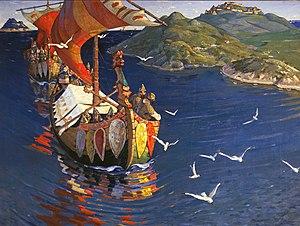
Nicolas Rœrich “Les invités étrangers [litt. les hôtes d'au-delà des mers]”.
Varègues ou Varanges est le nom donné dans l'Empire byzantin et par les Slaves orientaux aux Vikings de Suède qui, entre le IXᵉ et le XIᵉ siècle, ont fondé et gouverné l’État médiéval de la Rus’ et qui, par la suite, formèrent la garde varègue des empereurs byzantins.
La romance historique, également appelée roman d'amour historique est, au sens moderne du terme, un sous-genre littéraire de la romance ainsi que du roman historique.
Riourik, parfois également appelé Riurik, Rurik ou encore Rourik, est un prince varègue de la Rus' de Kiev qui règne de 862 à 879. Il est le premier prince de Novgorod et fondateur de la dynastie riourikide qui règne sur la Rus' de Kiev jusqu'en 1240.